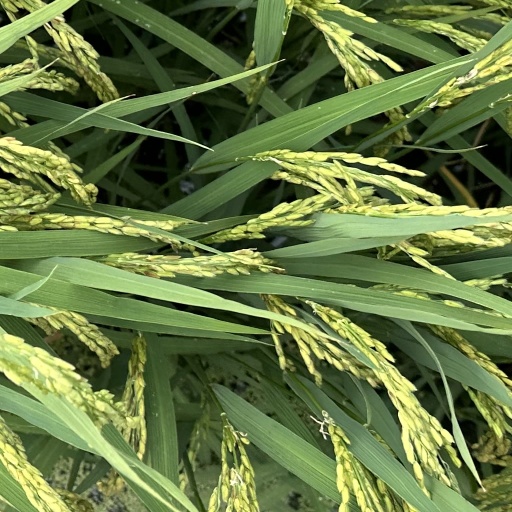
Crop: rice